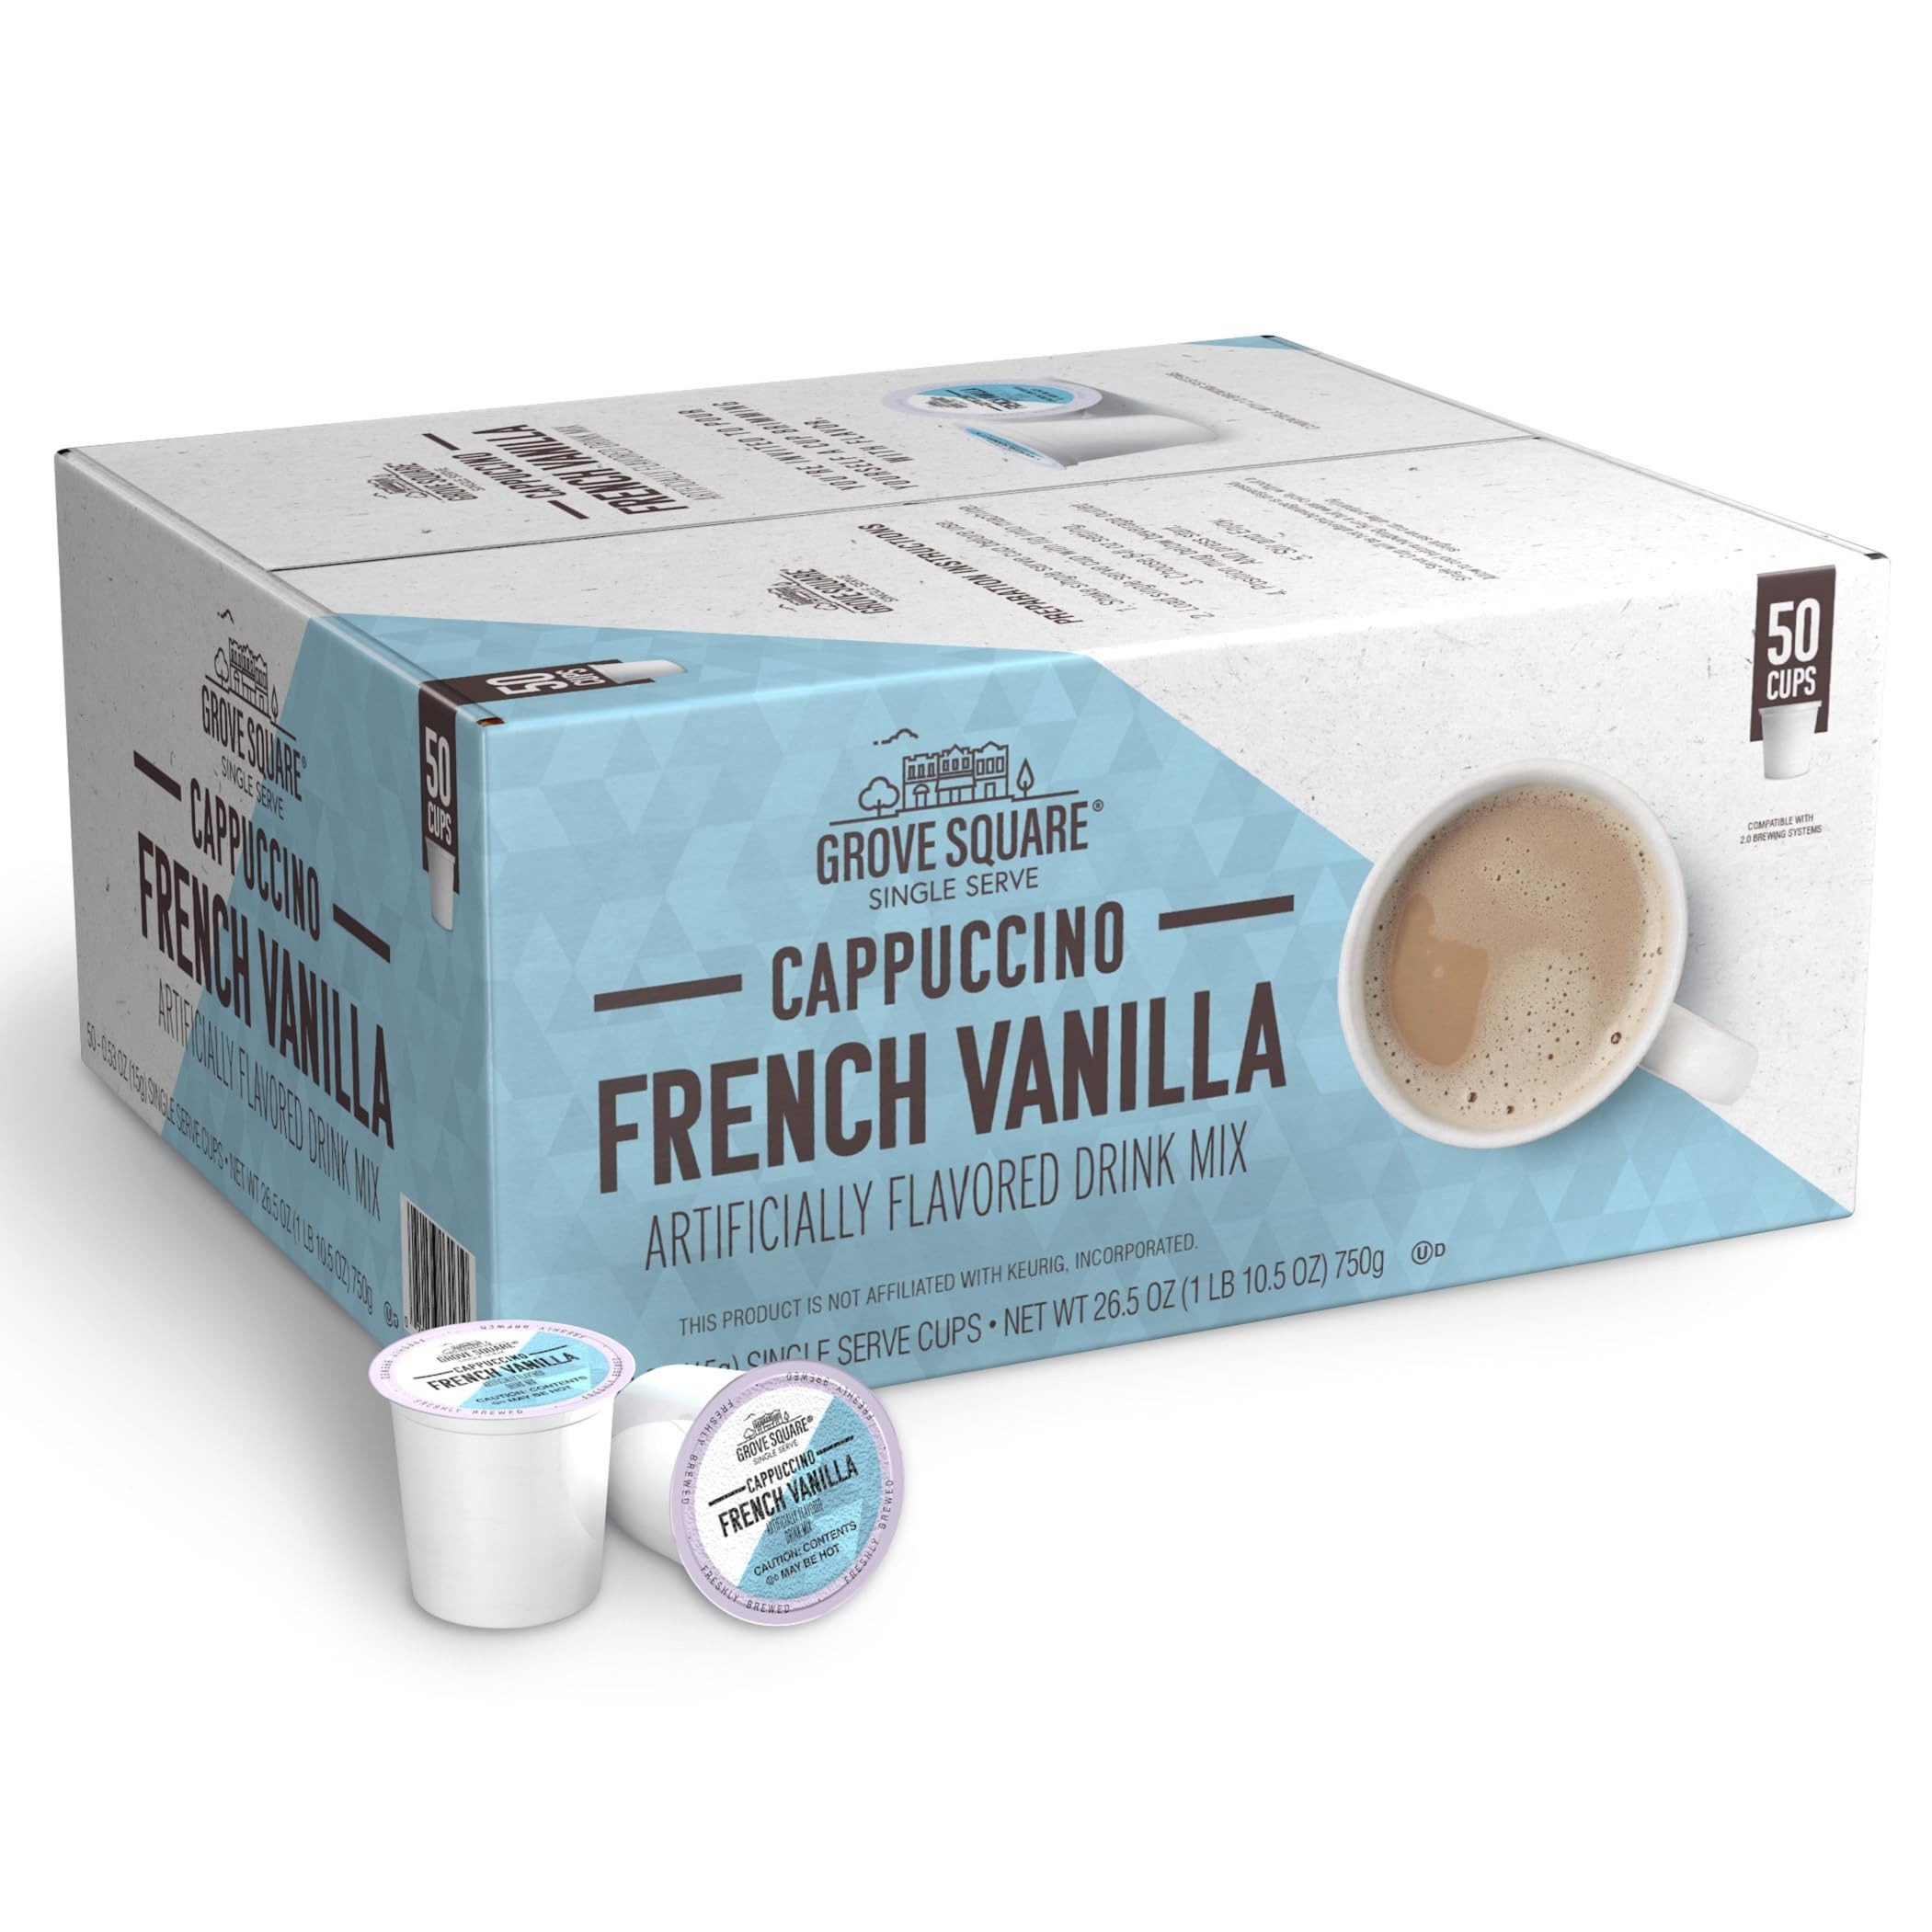
Item Name: Grove Square Cappuccino Pods, French Vanilla, Single Serve, 50 Count (Pack of 1) - Packaging May Vary
Bullet Point 1: Grove Square Coffee: Step into a sensory adventure and discover a fantastic flavor with this decadent combination of pure, sweet vanilla and bold coffee flavors in perfect harmony
Bullet Point 2: Perfect Blend: Treat yourself to a cappuccino cup that is creamy, steamy, and a little dreamy; luxuriously deep flavor and smooth texture with a creative twist that lifts your spirits and warms your soul
Bullet Point 3: On-the-Go Treat: Enjoy a cup of sunshine with our vanilla flavored coffee that pairs well with just about everything; convenient for busy mornings or whenever you need
Bullet Point 4: Single Serve Cups: Have your senses come alive as you hunt down your favorite flavor with our single-serve cup coffee cups; compatible with all 1.0 and 2.0 coffee brewers
Bullet Point 5: Kosher Certified: Uncover a treasure trove of the finest varieties and aromas from around the world with our Kosher Certified French vanilla cappuccino; offers delectable, convenient beverage for everyone
Value: 50.0
Unit: Count

Price: 5.94